Primulaceae

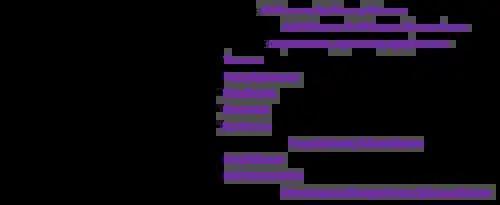

The fossil record of Primulaceae "s.l." is sparse, but the crown group has been estimated as c. 46-61 million years old. The crown primuloids have been dated to c. 102 mya, with Primulaceae/Ebenaceae divergence at 80 mya. Crown ages for the Primulaceae subfamilies vary from 24 mya for the Maesoideae, the basal group, to 70 mya for the Theophrastoideae.